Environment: real
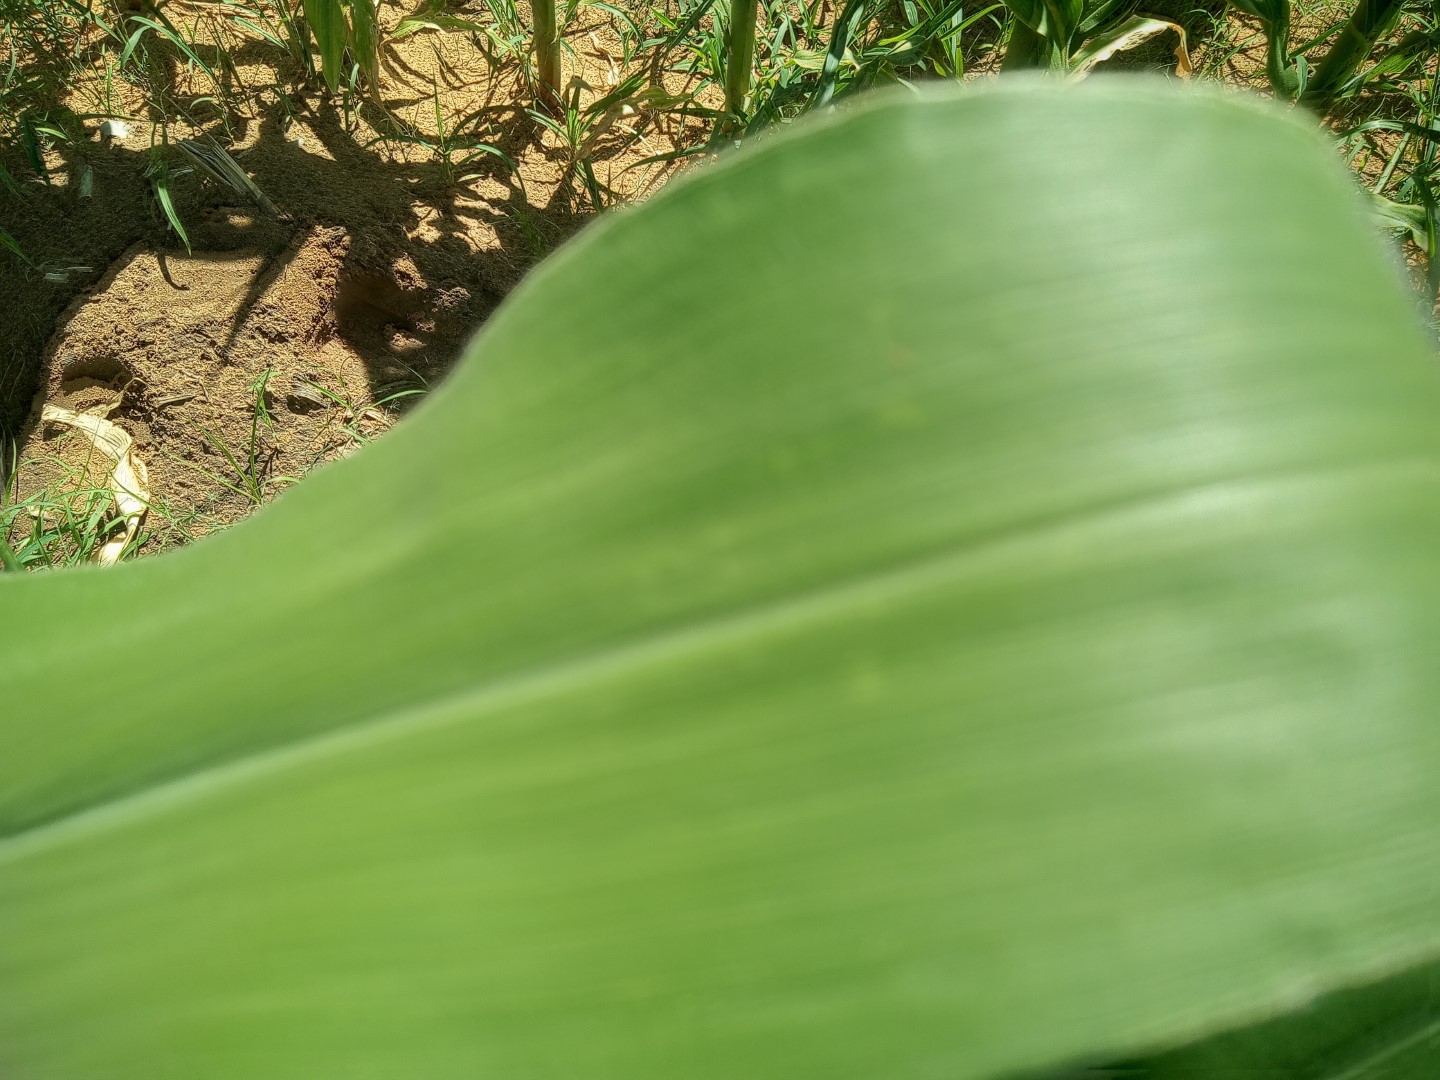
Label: healthy